Hong Kong Regiment

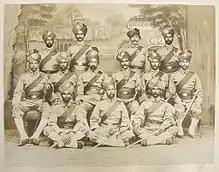

The Hong Kong Regiment was a British Indian Army regiment seconded to the British Army intended to form part of the garrison of British Hong Kong between 1891 and 1902. It was disbanded in 1902 following a request from the India Office owing to the cost of the regiment.